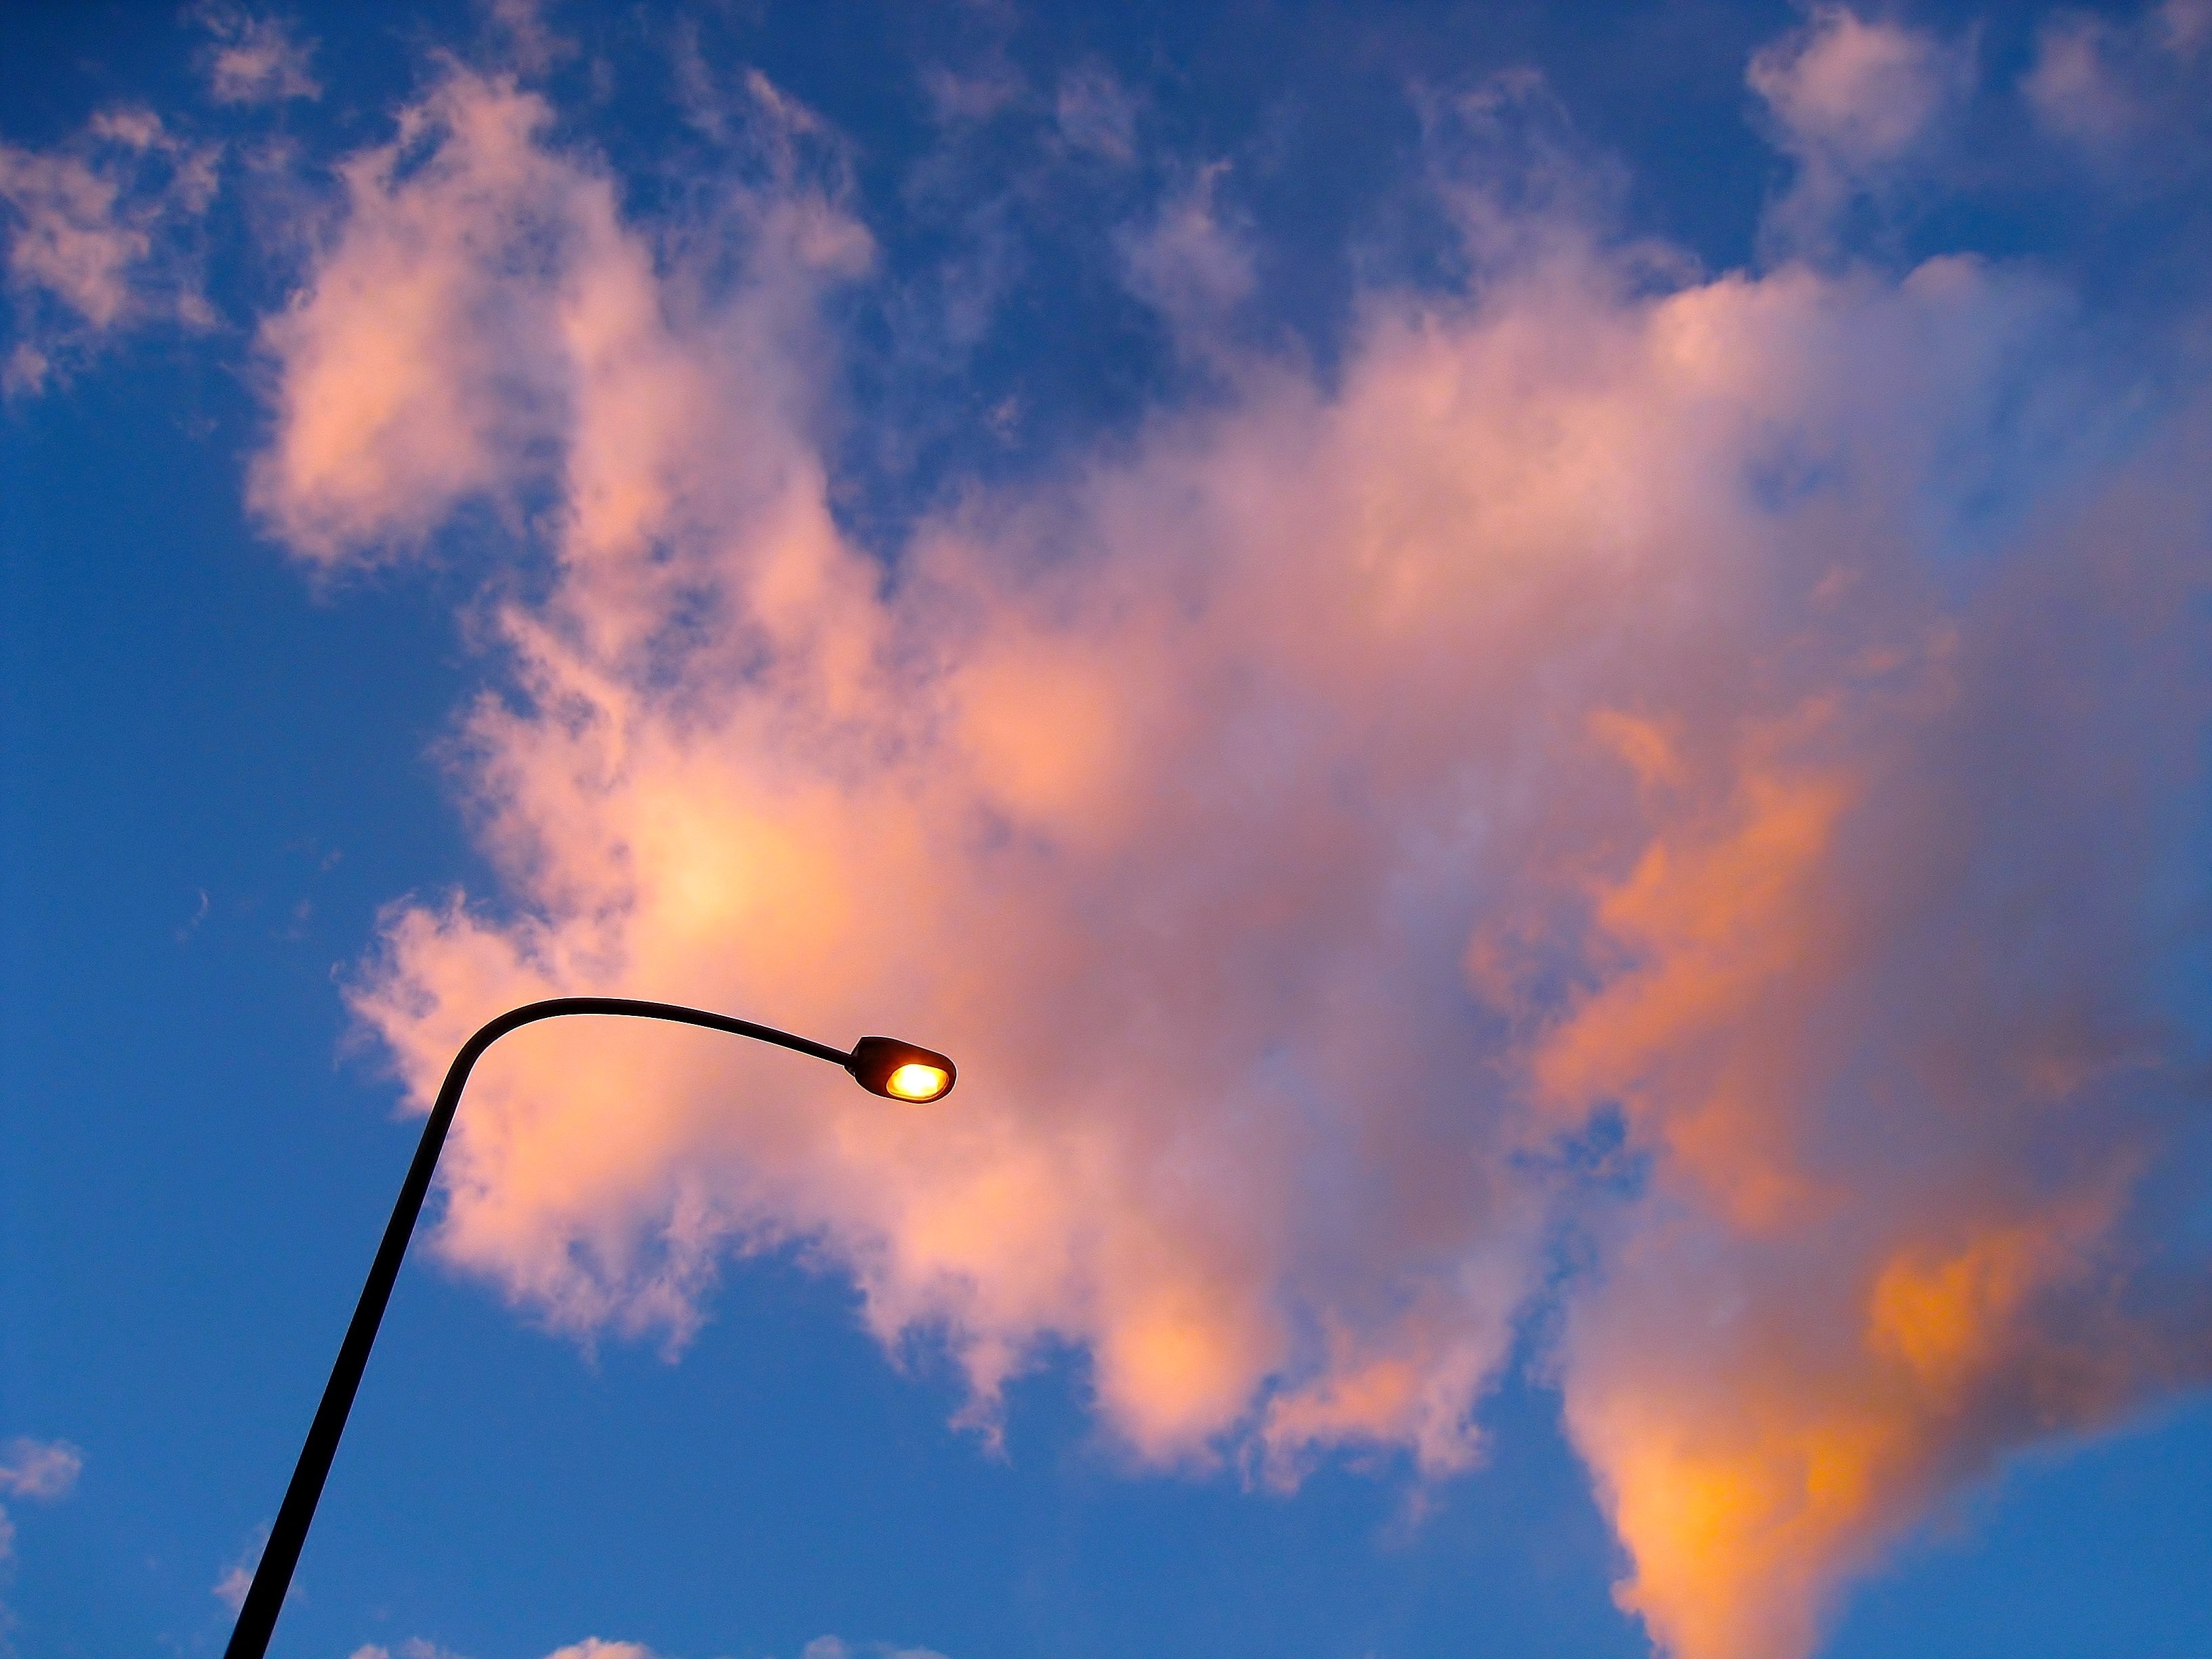
horizon, light, cloud, sky, sun, sunrise, sunset, sunlight, morning, dawn, atmosphere, dusk, evening, orange, reflection, blue, pink, japan, blue sky, yokosuka, kanagawa japan, afterglow, street lights, meteorological phenomenon, atmosphere of earth